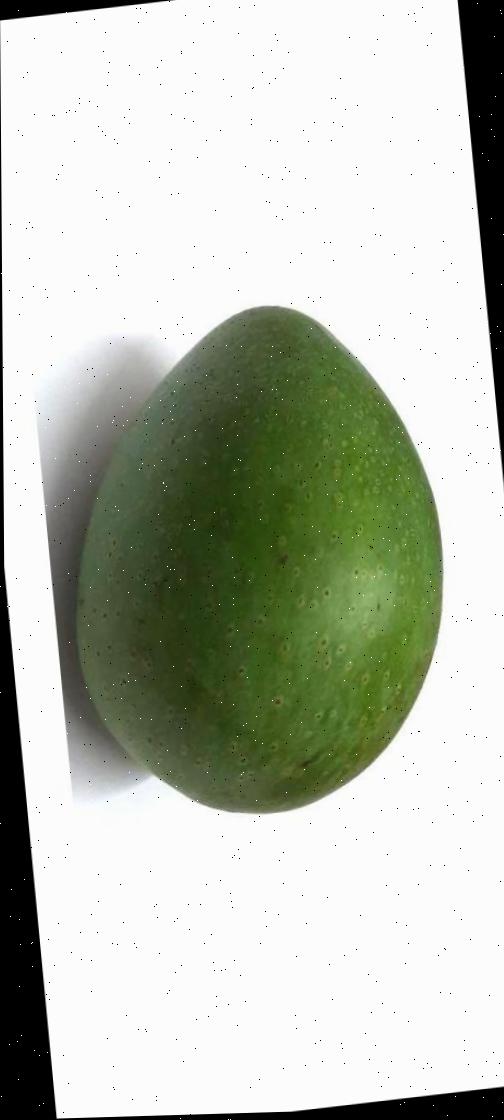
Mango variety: Ashshina Zhinuk